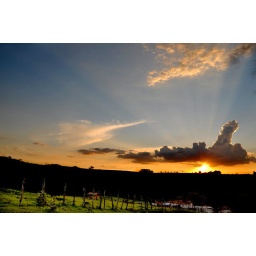
burning the clouds in the sky